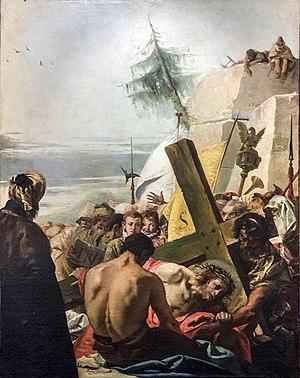
L'église San Polo est une église catholique de Venise, en Italie.
Dans la tradition catholique, le chemin de croix est un acte dévotionnel privé ou communautaire. Tout en commémorant la Passion du Christ en évoquant quatorze moments particuliers de celle-ci, le fidèle souhaite recevoir la grâce de communier intensément aux souffrances du Christ, Sauveur des hommes.